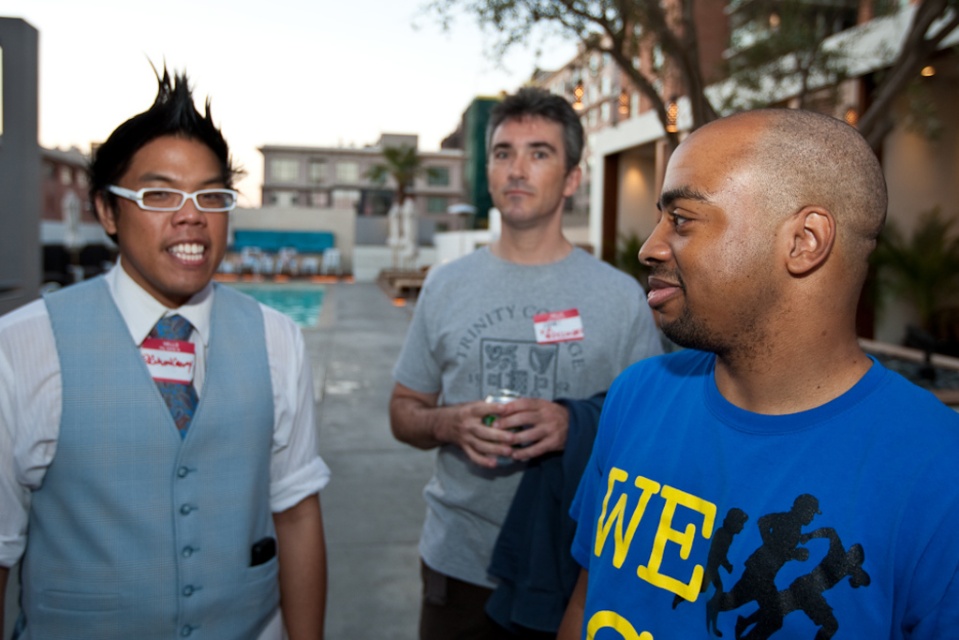
Question: Considering the relative positions of blue cotton t-shirt at center and metallic can at center in the image provided, where is blue cotton t-shirt at center located with respect to metallic can at center? (A) right (B) left
Answer: A